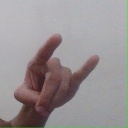
अक्षर: च